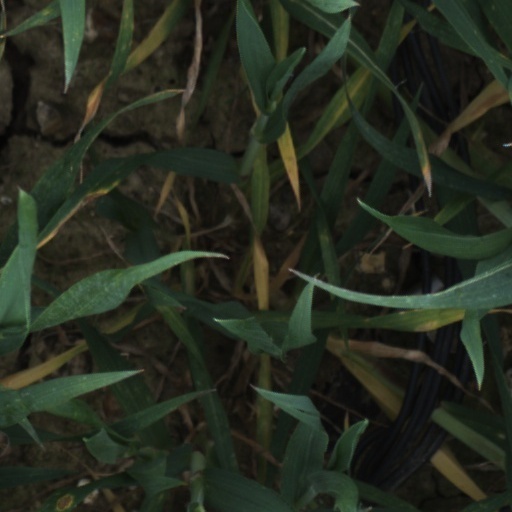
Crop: wheat